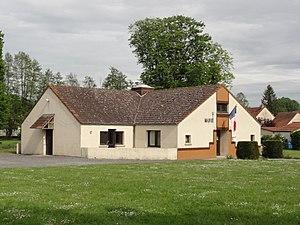
Eppes est une commune française située dans le département de l'Aisne, en région Hauts-de-France.